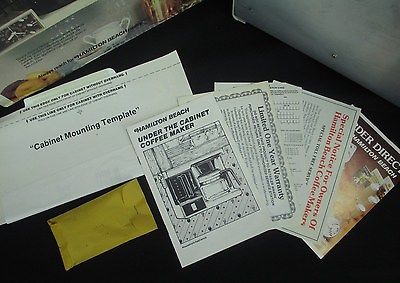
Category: coffee maker